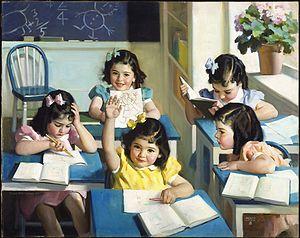
Quintuplées Dionne - Journées à l'école
William Andrew Loomis est un illustrateur américain.